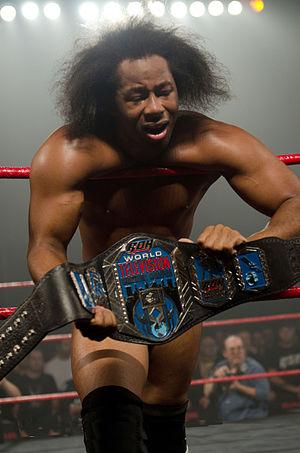
Jamar Shipman, plus connu sous le nom de ring de Jay Lethal, est un catcheur américain travaillant pour la Ring of Honor.